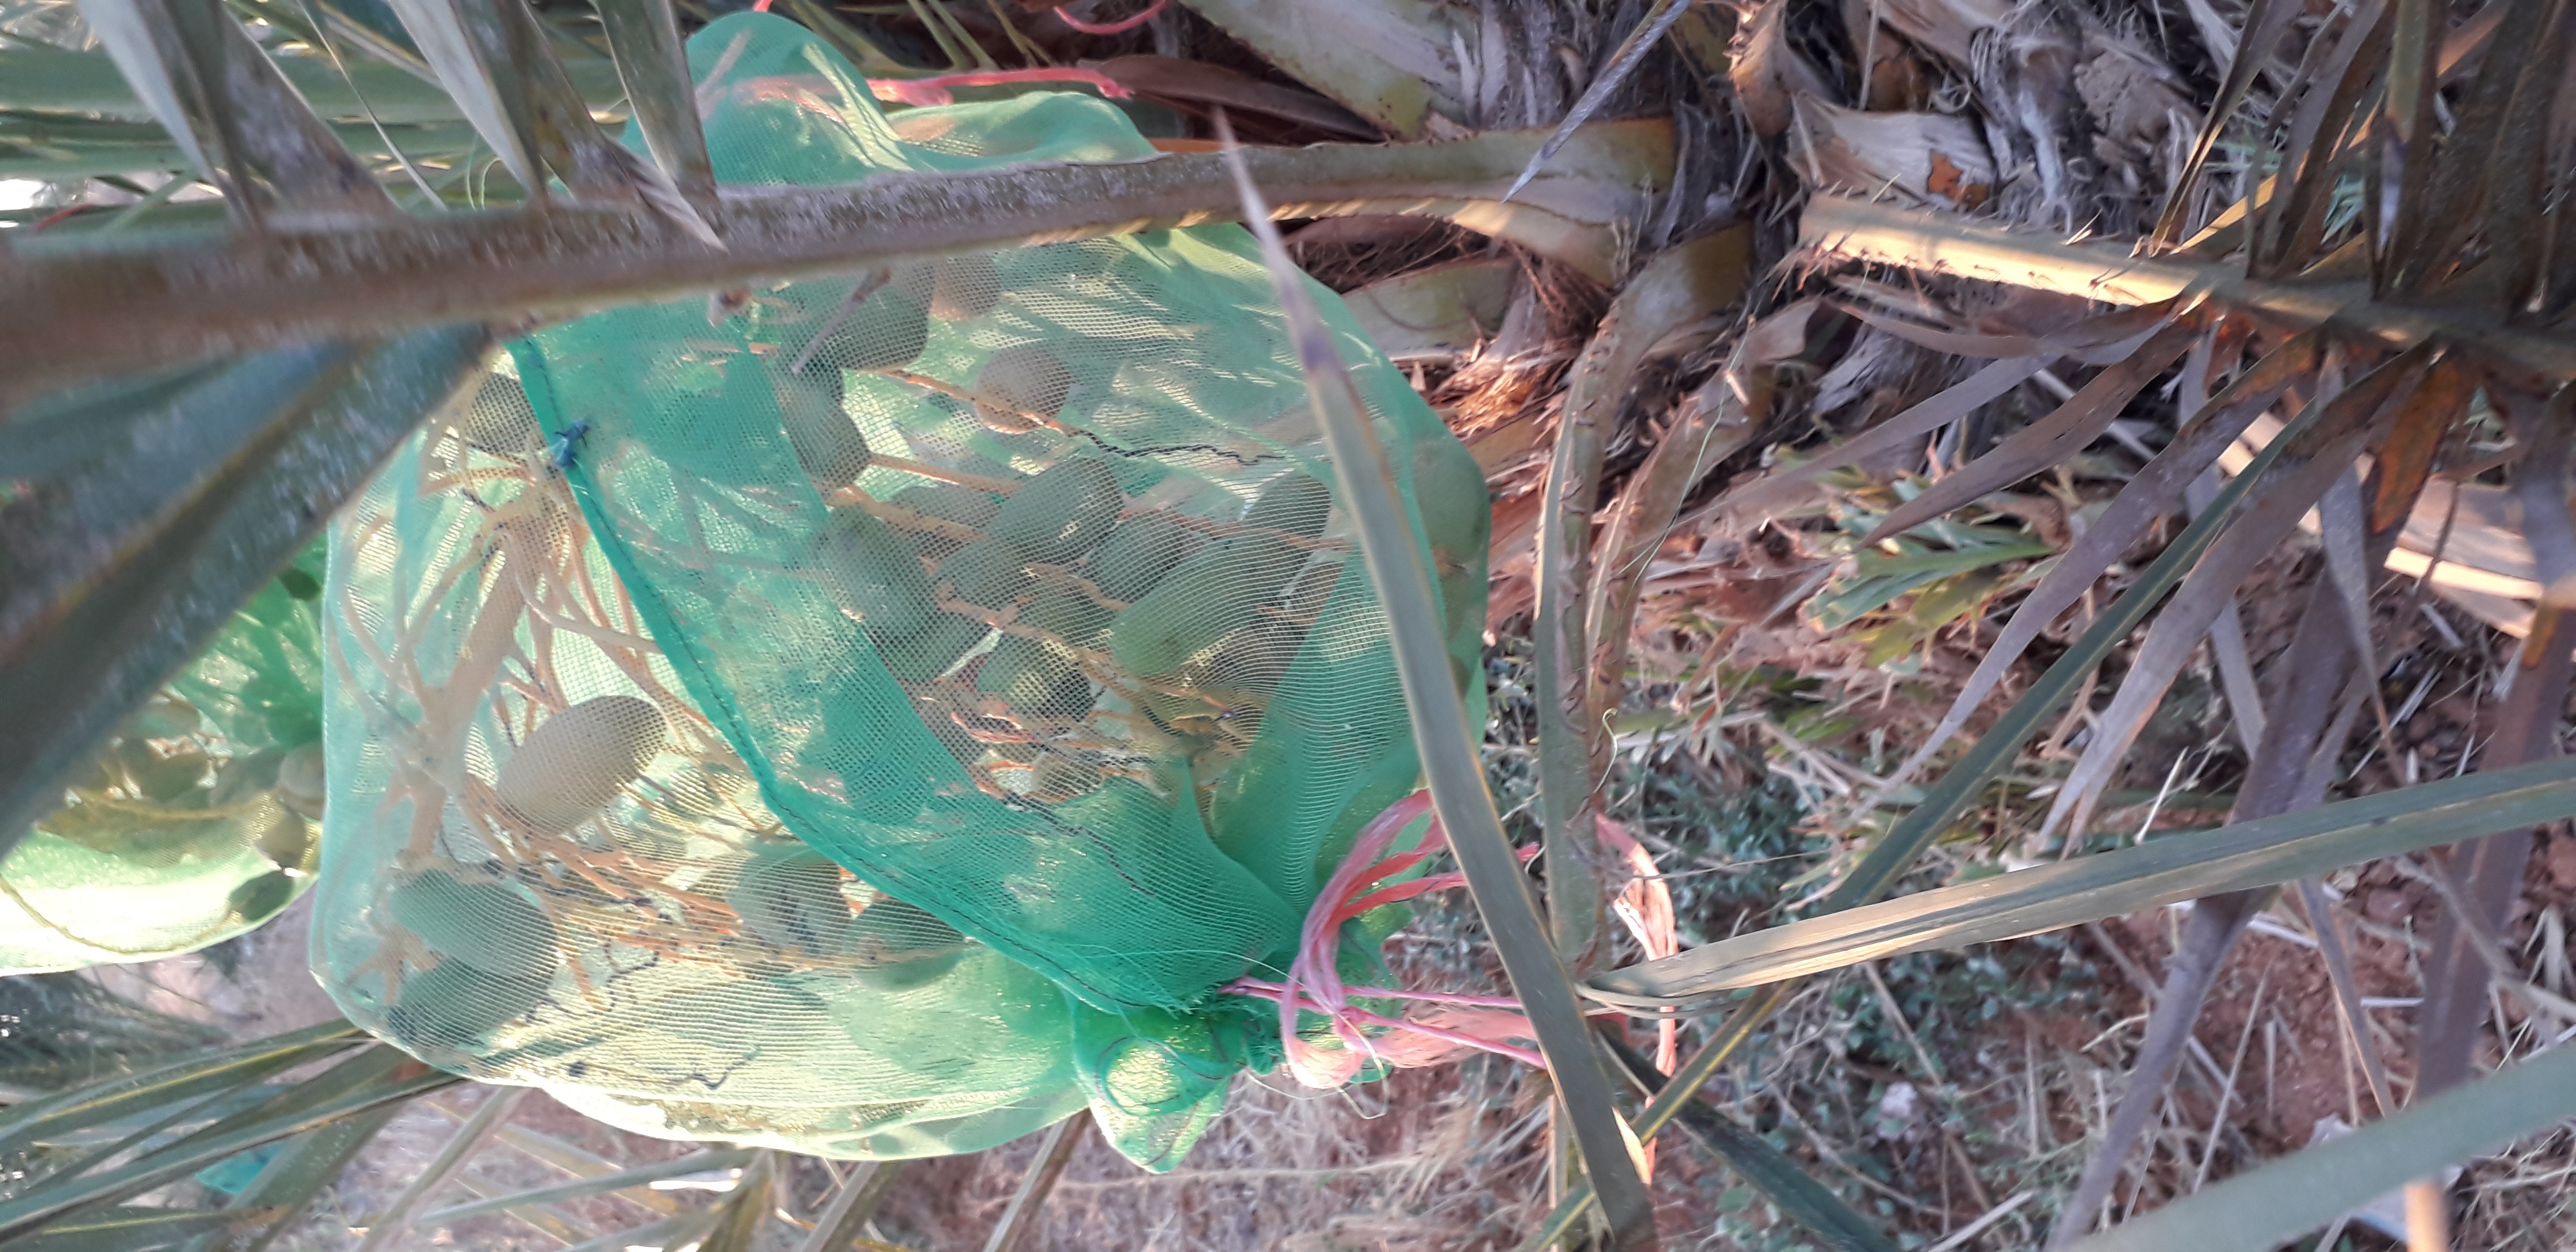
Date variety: Boumajhoul